Golden Cross (TV series)

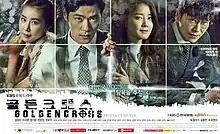
Promotional poster

Golden Cross is a 2014 South Korean television series starring Kim Kang-woo, Lee Si-young, Um Ki-joon, Han Eun-jung, and Jeong Bo-seok. It aired on KBS2 from April 9 to June 19, 2014 on Wednesdays and Thursdays at 22:00 for 20 episodes.